José Ricardo Díaz Pardeiro

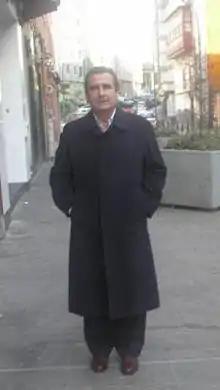
José Ricardo Díaz Pardeiro

José Ricardo Díaz Pardeiro, (19 November 1944 – 7 March 2022) born in Ferreira do Valadouro, Lugo, Spain, was a Galician writer and historian, writing about the city of A Coruña, in Galicia, Spain. He died on 7 March 2022, at the age of 77.